Elworthy Barrows

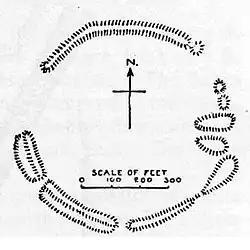
Plan of Elworthy Barrows

Elworthy Barrows is an unfinished Iron Age hill fort, rather than Bronze Age barrows, which is designated a scheduled ancient monument (No:188401). It is located in the civil parish of Brompton Ralph near Wiveliscombe, Somerset, England. It covers an area of and is surrounded by a bank and ditch.